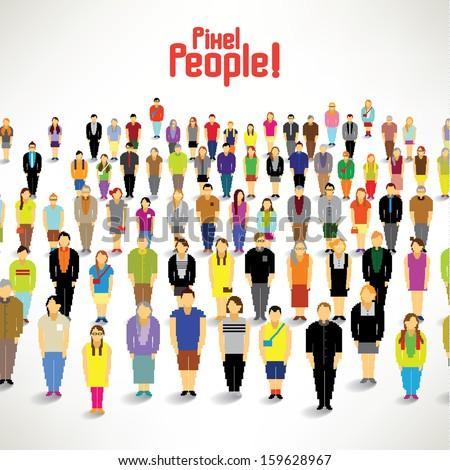
a big group of people gather together vector design